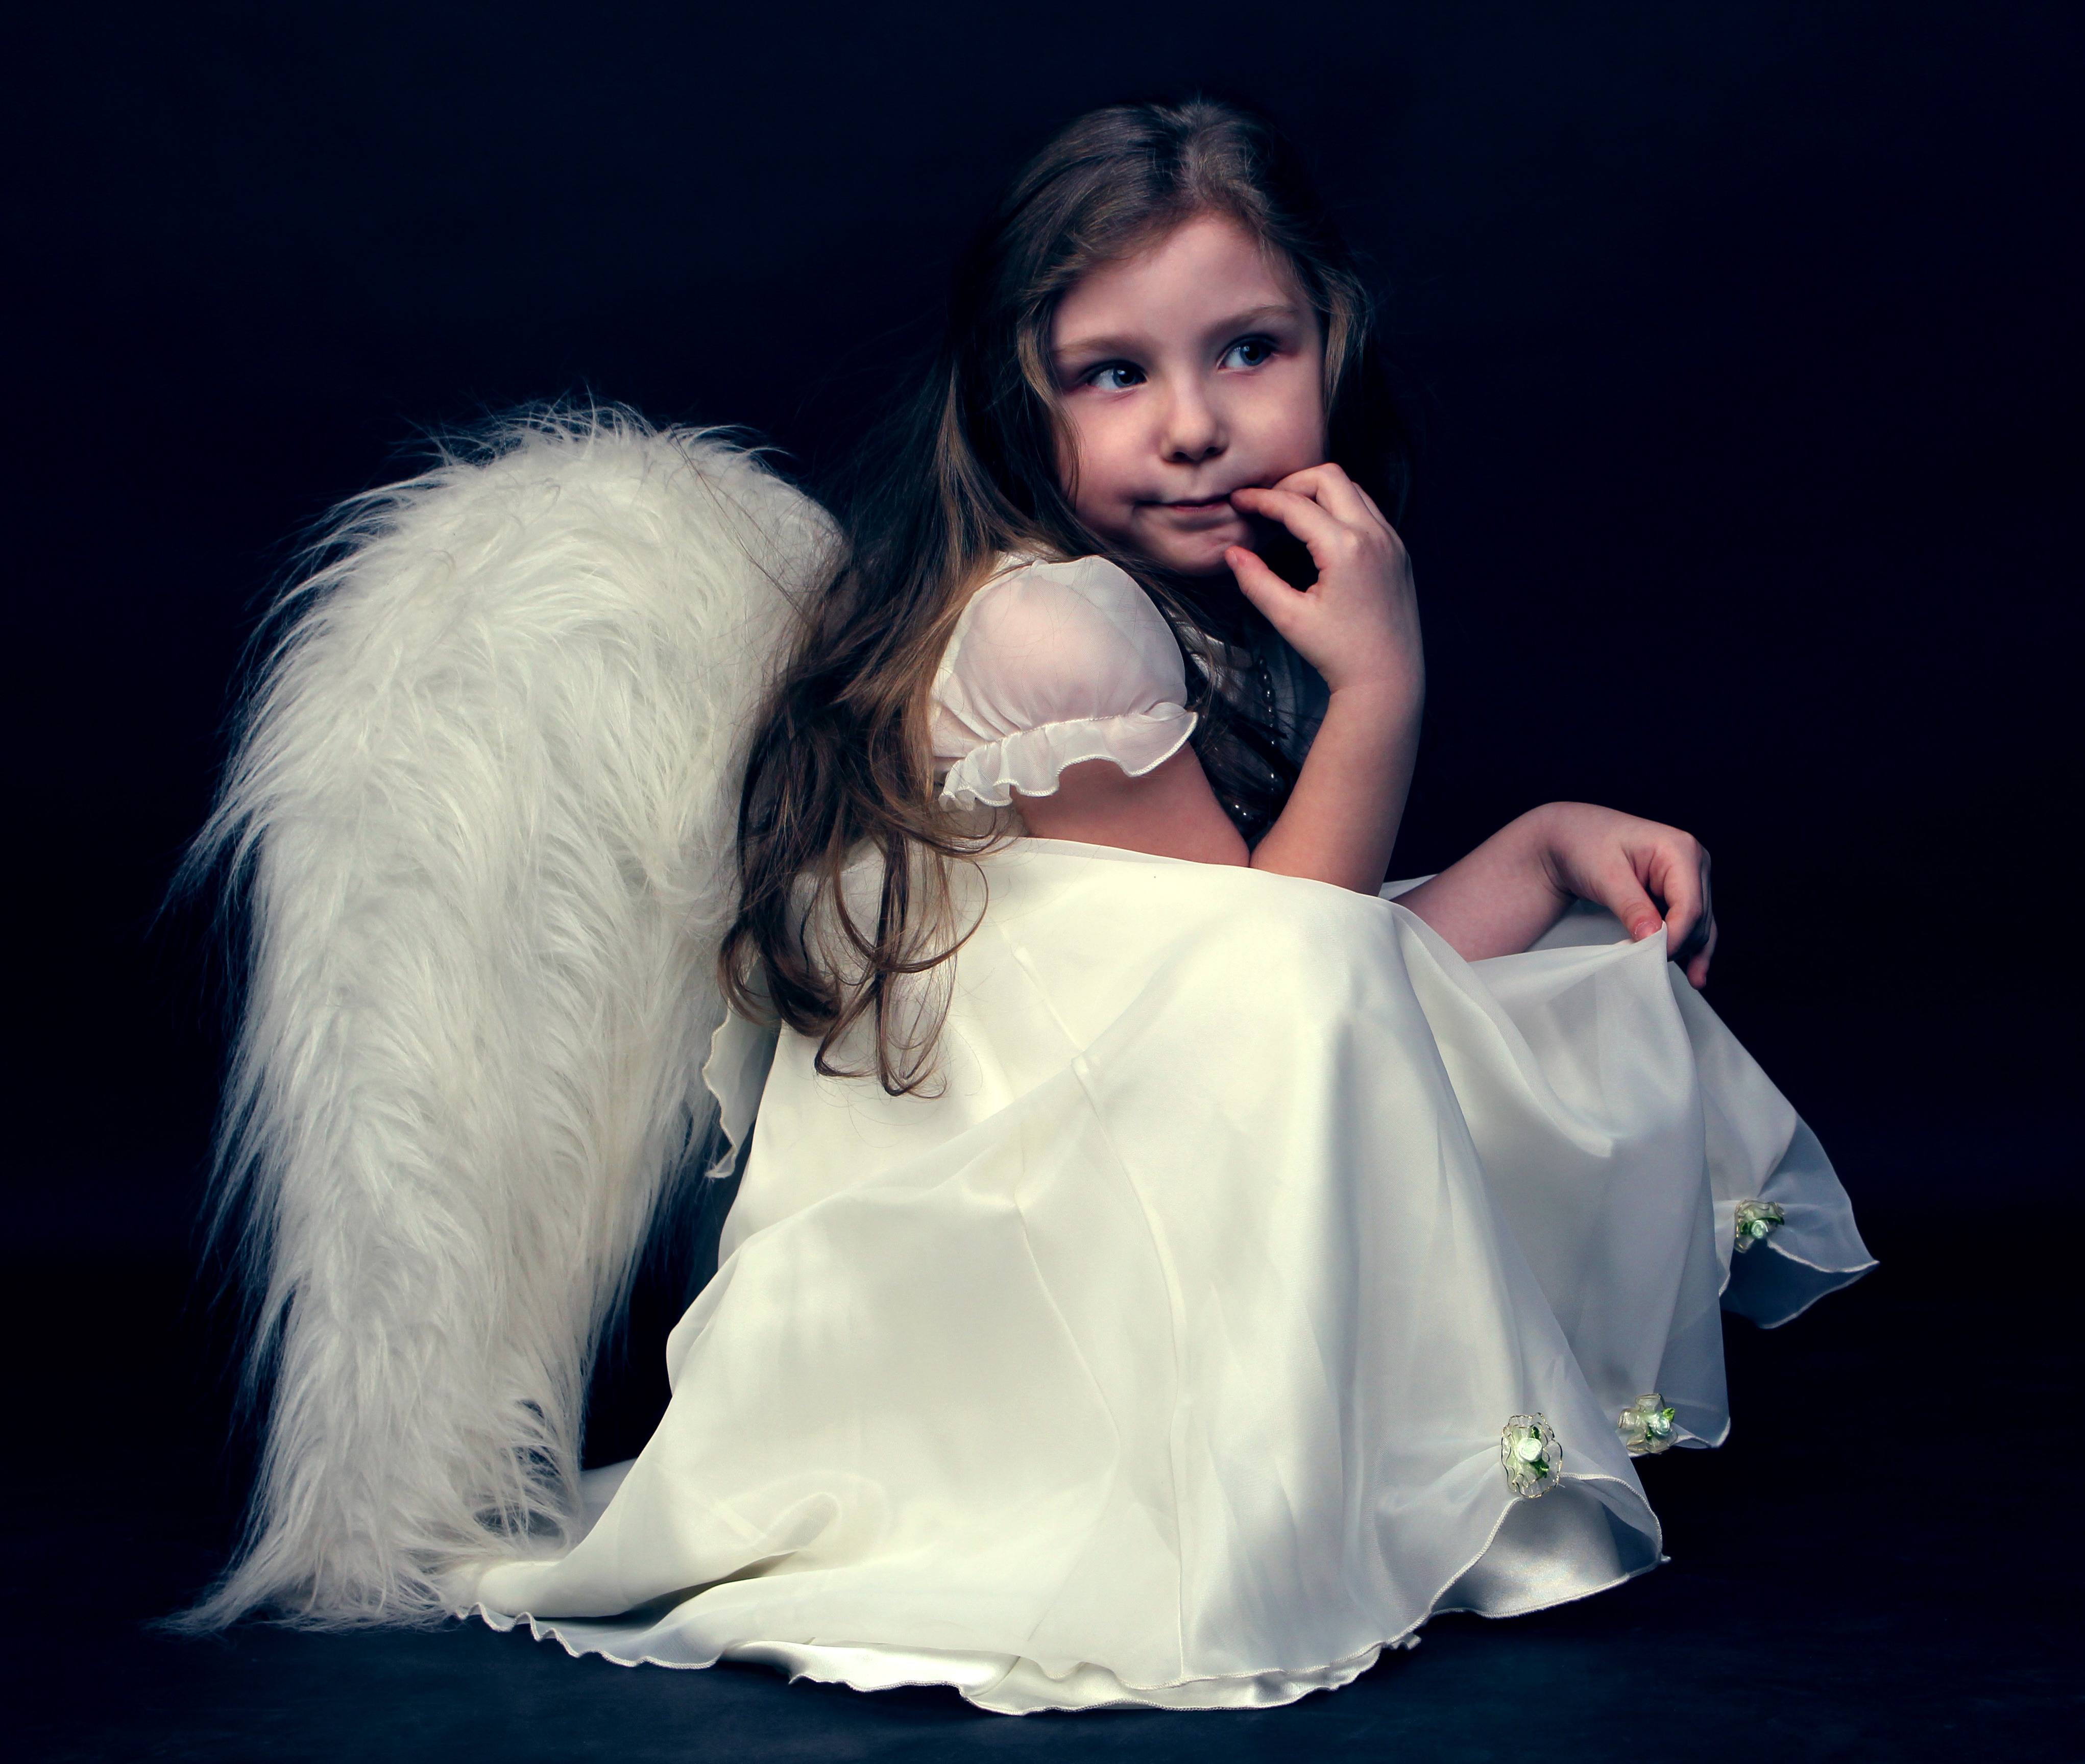
person, white, portrait, model, fashion, blue, hairstyle, girls, dress, beauty, photoshoot, gown, photo shoot, portrait photography